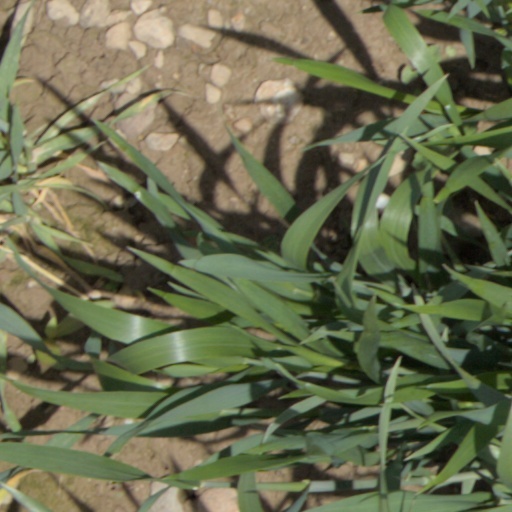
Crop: wheat